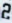
Number: 2